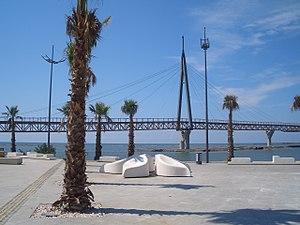
Anaklia est une ville de la région de Mingrélie-Haute Svanétie, dans l'ouest de la Géorgie.